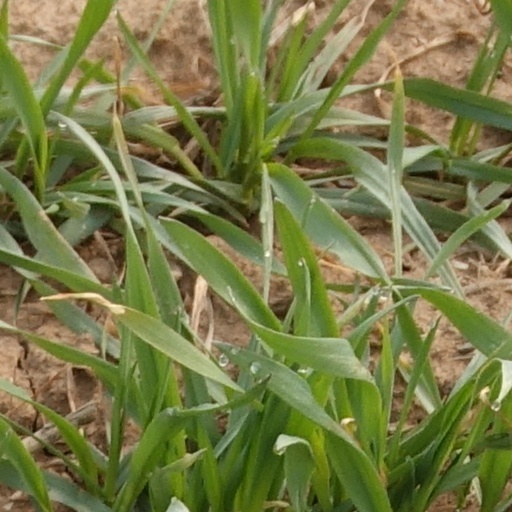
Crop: wheat